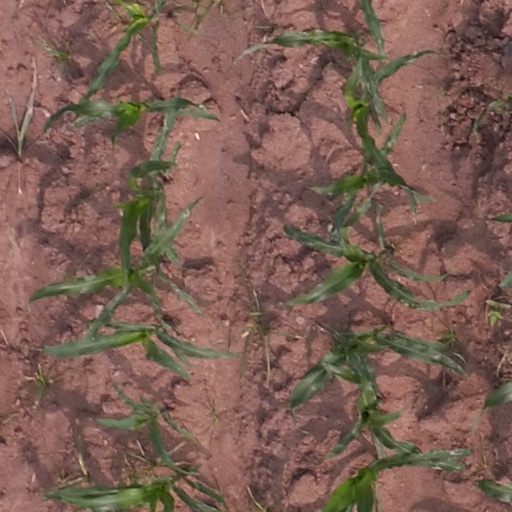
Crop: maize; corn